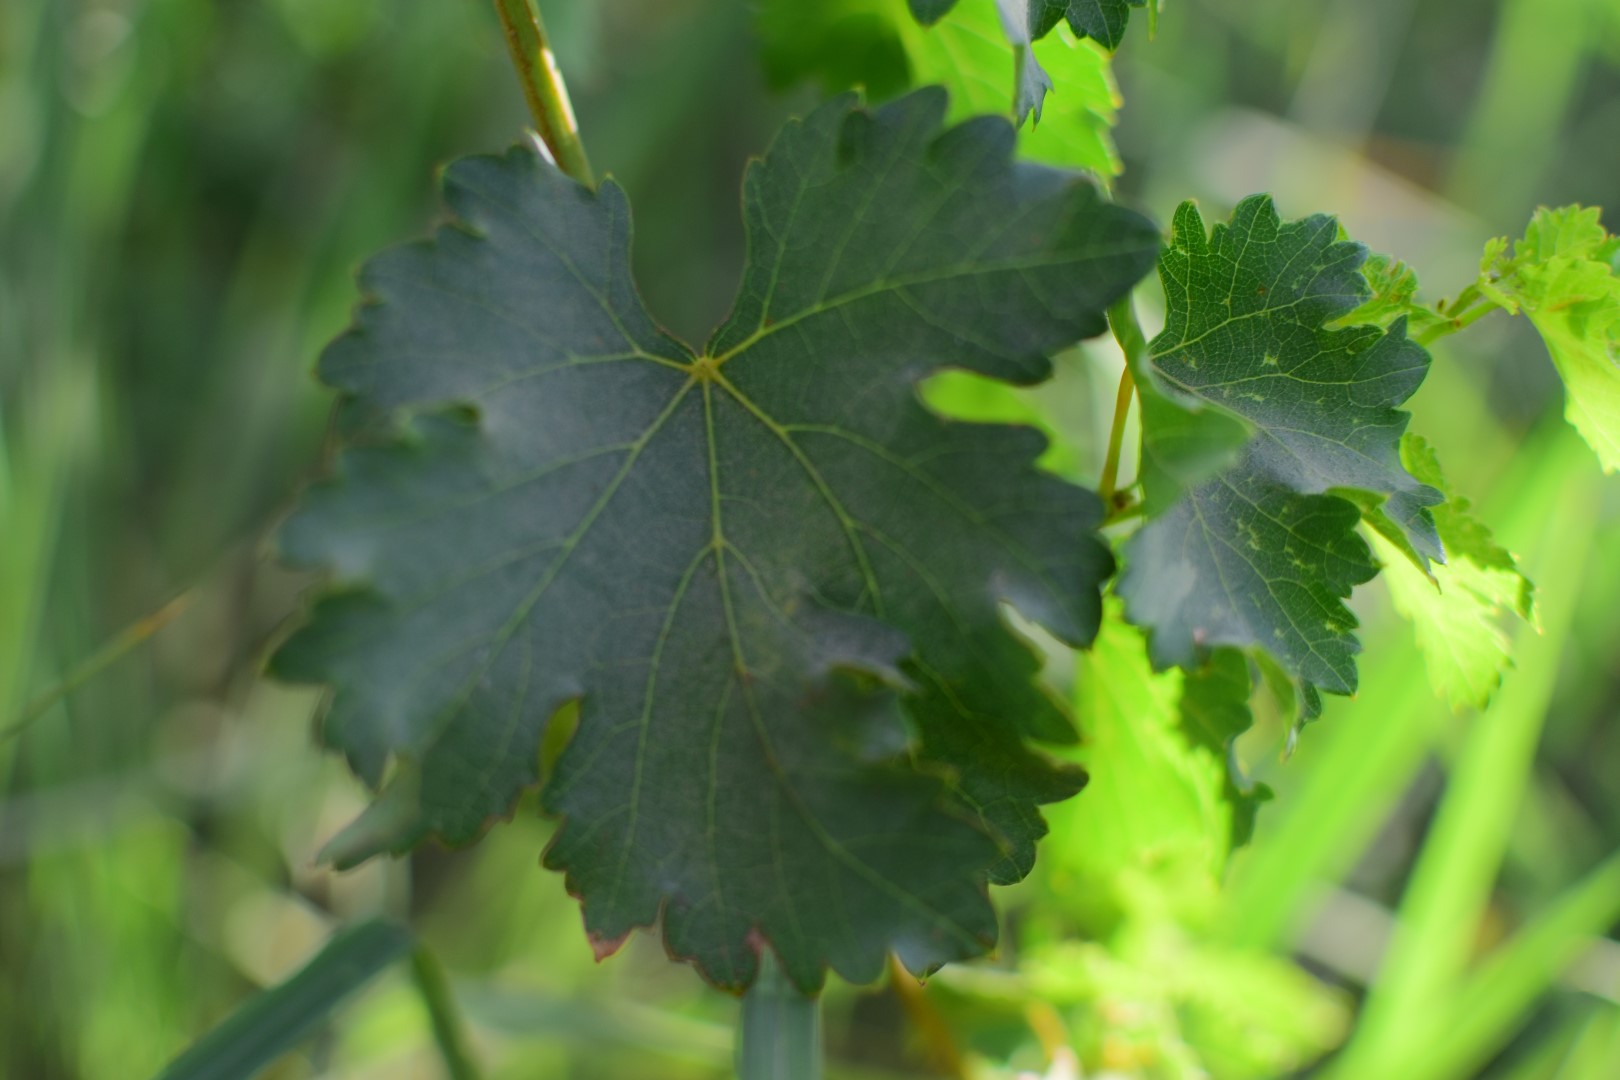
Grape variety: Deas Al-Annz